Maylene and the Sons of Disaster

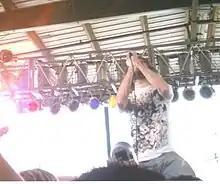
Dallas Taylor

In April 2006, it was announced that the band had signed to Ferret Music. In August of that year, the group hinted they would be working on their Ferret Records debut in October with an expected release date of early 2007. Vocalist Dallas Taylor (formerly of Underoath) updated fans once again in January 2007 and said they would be releasing an EP called "The Day Hell Broke Loose at Sicard Hollow", followed by their full-length album, "II".